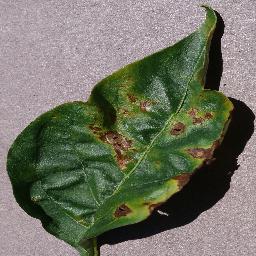
Label: Pepper,_bell___Bacterial_spot